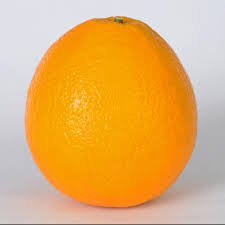
Label: Orange